Kingston, Ontario

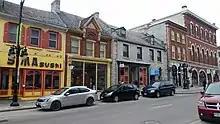
Architecture of Princess Street in March 2016

The withdrawal of imperial troops required a Canadian location for the training of military officers. Because of Kingston's military tradition and the fact several military buildings already existed at the old naval dockyard, Point Frederick was chosen as the location for Canada's first military college, the Royal Military College of Canada (RMC). The facility, called simply The Military College until 1878, opened on Point Frederick with 18 students in 1876 under Lt.-Col. Edward O. Hewett, R.E. providing cadets with academic and military training. In 1959, it became the first military college in the Commonwealth with the right to confer University degrees.